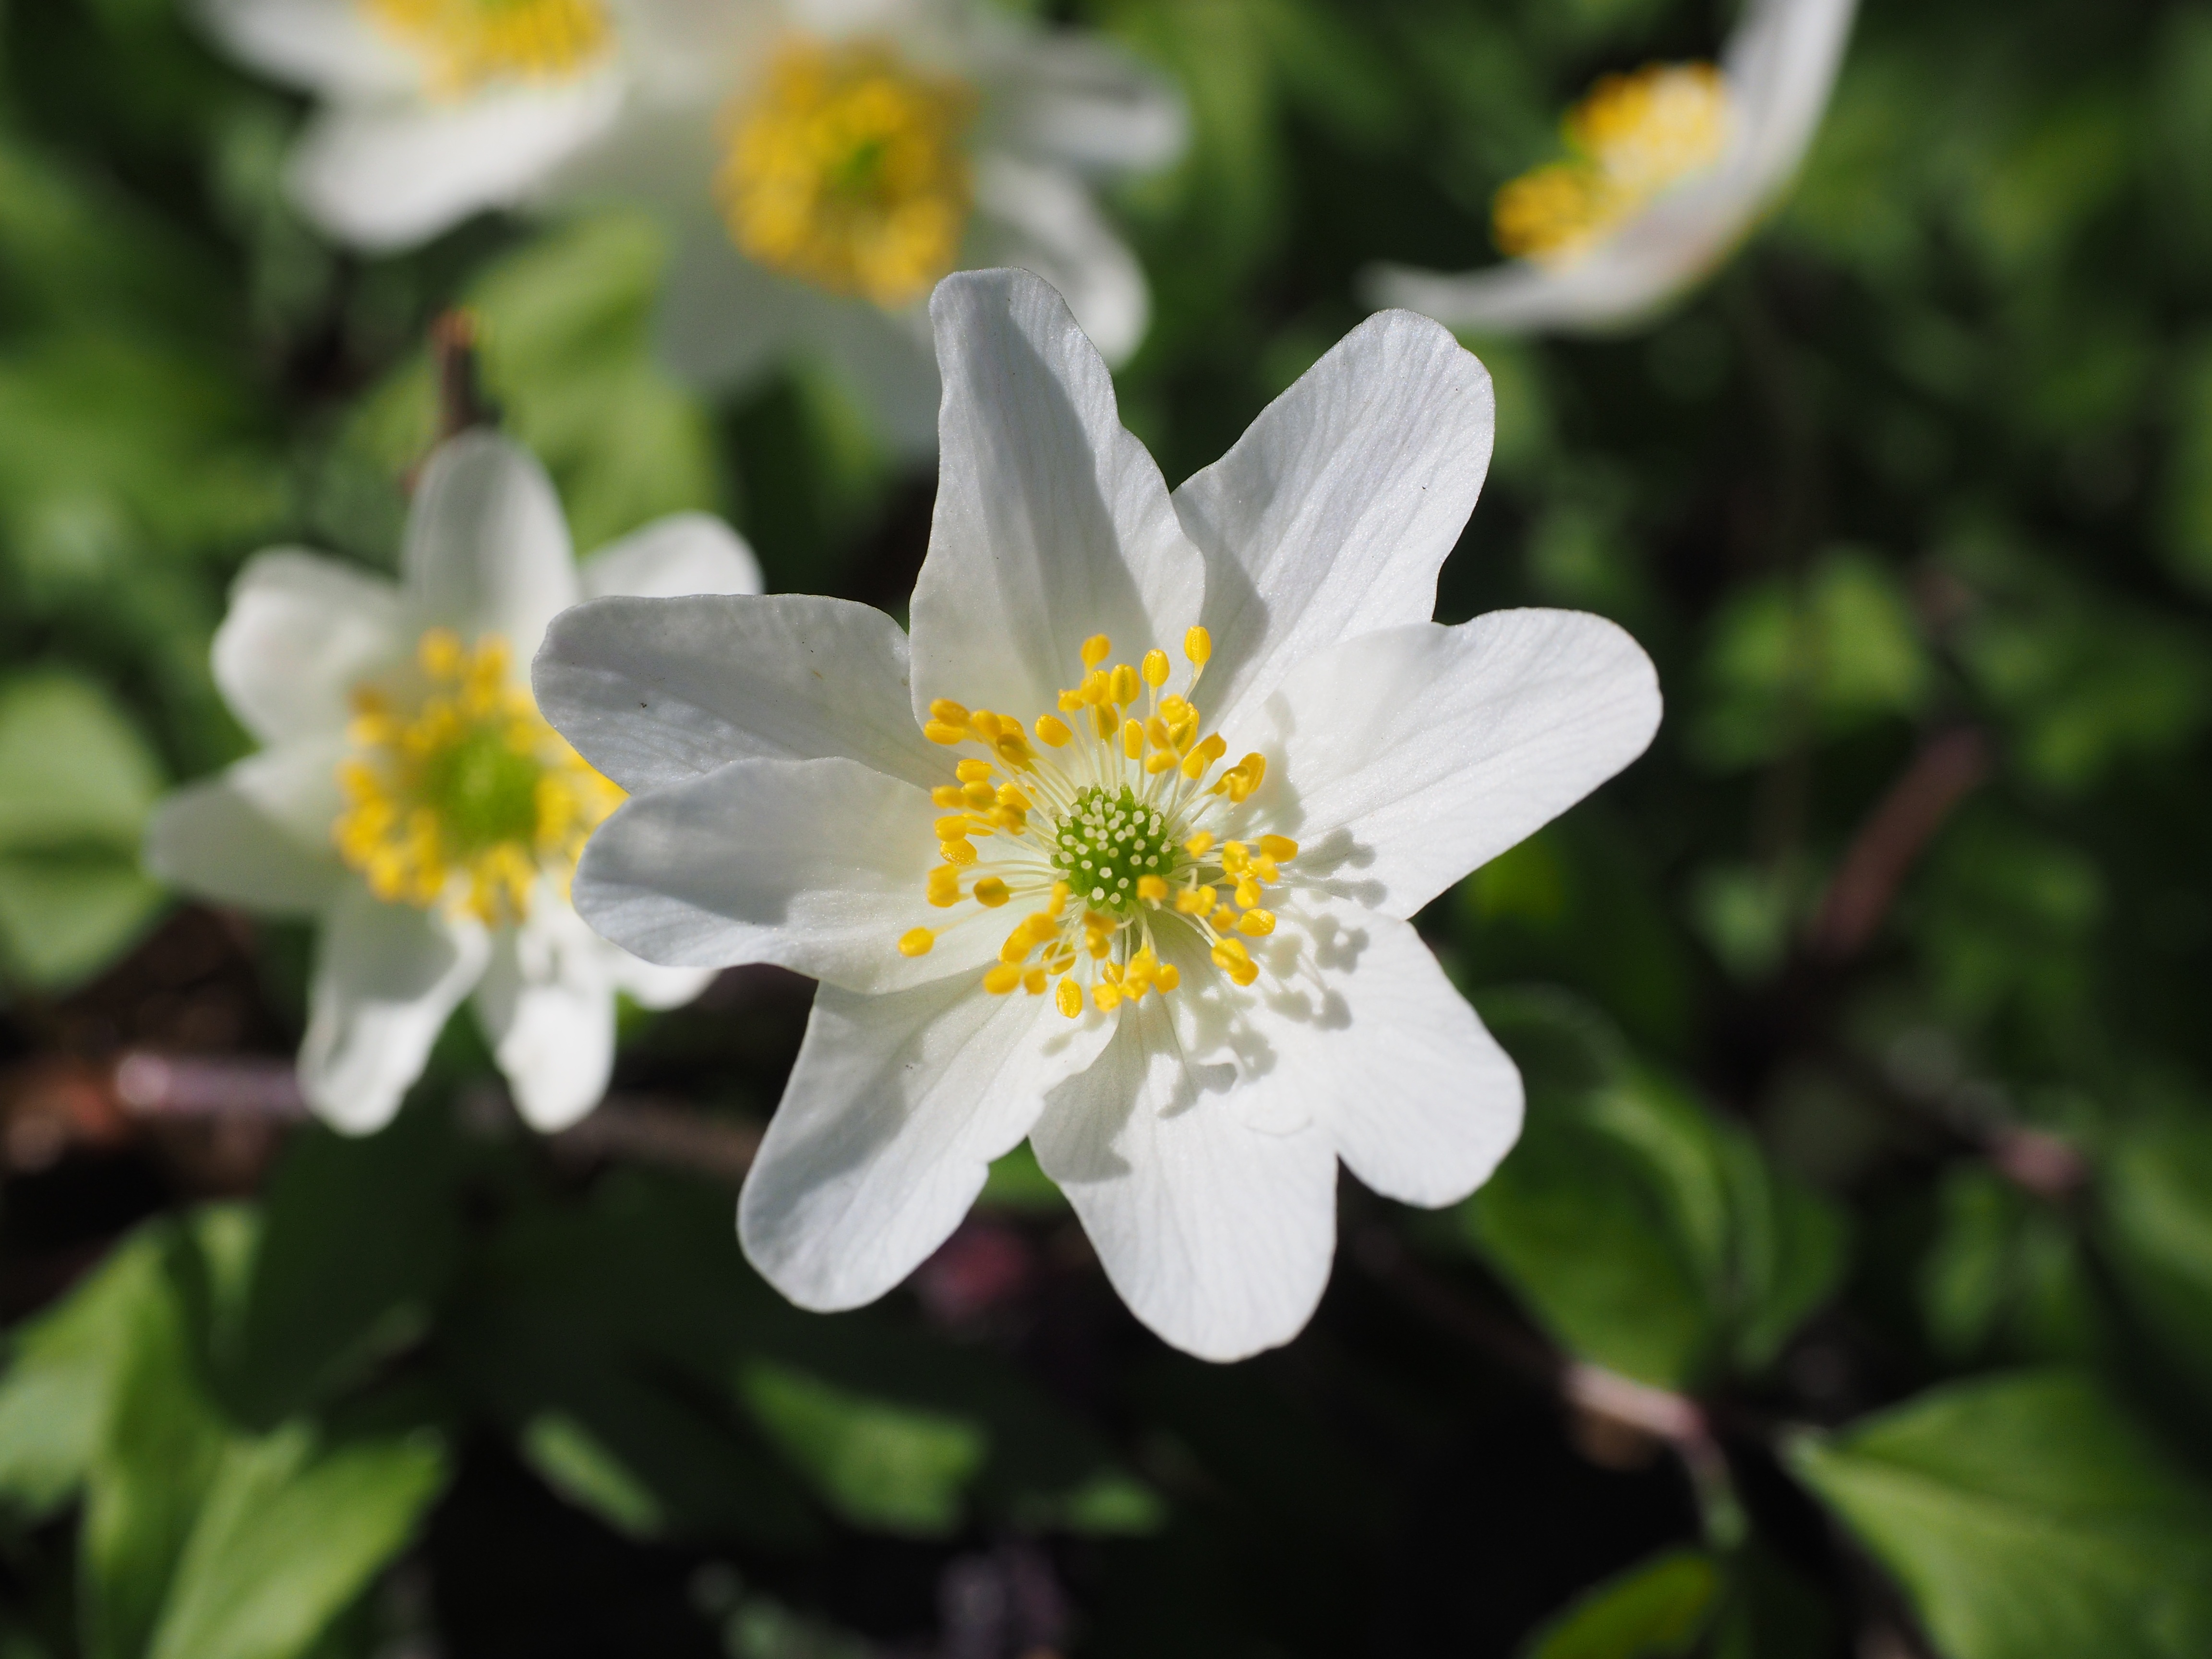
nature, blossom, light, plant, white, flower, petal, bloom, botany, flora, wildflower, wild plant, beautiful, anemone, luck, magical, hazel flower, lick, charming, water flower, macro photography, wood anemone, flowering plant, forest plant, forest flower, hahnenfu gew chs, ranunculaceae, anemone nemorosa, rocket flower, geiss flowers, geiss floral, geisseblueemli, aeschabluomen, april flowers, april buttercup, eye flower, augewurz, bettsaichern, eierbluome, gaisanaegeli, gaisgloeggli, gastgloeggli, geistblueemli, gockeler, guggechblume, gugguche, hahnefuessel, hanotterblom, hein anemone, white wood flower, cheese flowers, cheesy flower, cat flower, kukuksblume, luk, merzagloeggli, merzenblume, morgendaemmcher, ostblome, osterblome, osterblueme, schneegloeggli, schneekaterl, geranium flower, tuba teckel, wild violets, waldgloeckli, forest chicken, waldhaenlein, white waldheele, waldheelin, white forest violas, weissaeugel, wang steibluoma, witte lanka, witte oeschken, wittoegschen, zegenblaume, and zitlosa, white waldhenle, white forest halili, ranunculi species lactea quarta, land plant